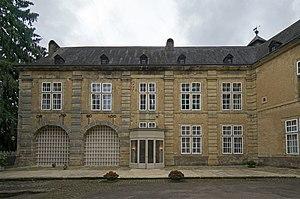
Le château de Beaufort est un ensemble formé de ruines d'une forteresse médiévale et d'un château de style Renaissance adjacent situé à Beaufort, au Grand-Duché de Luxembourg.